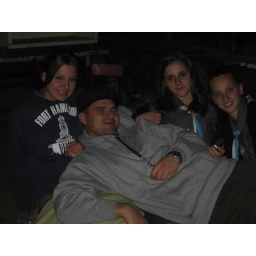
best seat in the house